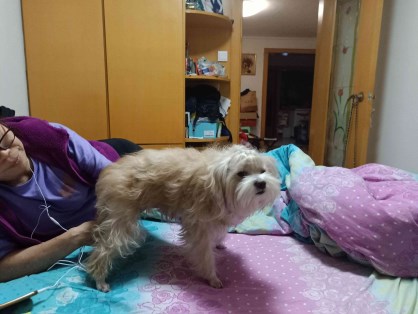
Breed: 3336-n000121-chinese_rural_dog